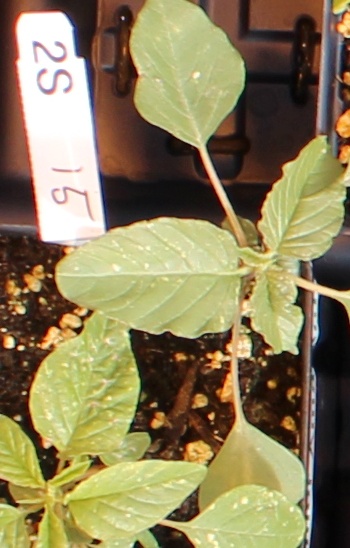
Label: Palmer Amaranth